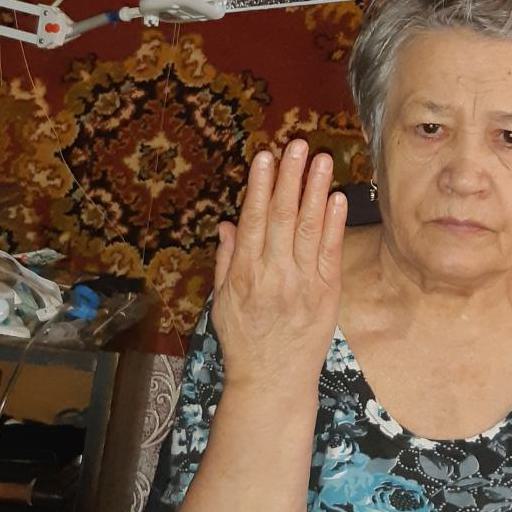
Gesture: stop_inverted